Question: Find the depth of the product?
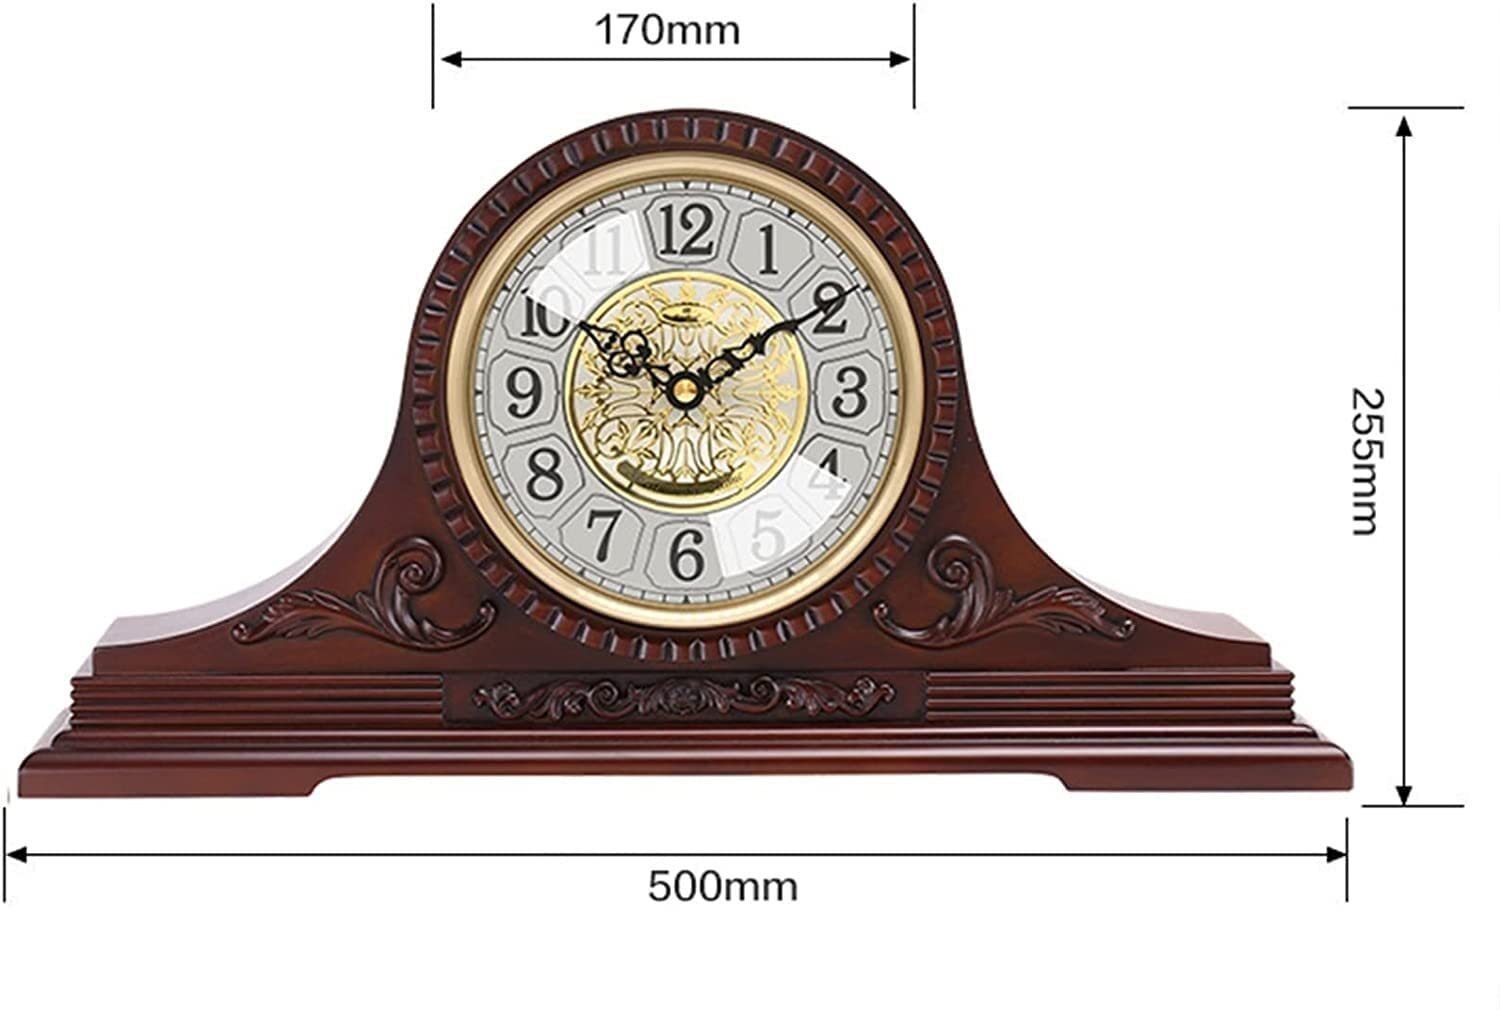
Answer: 255.0 millimetre